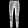
Label: Trouser